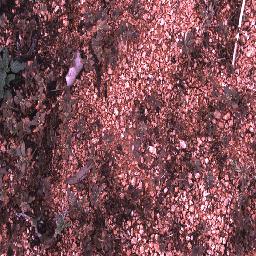
Label: negative